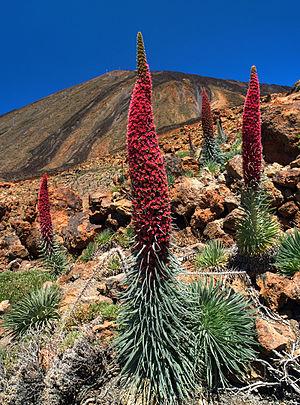
Vipérines de Ténérife (Echium wildpretii). île de Ténérife, Canaries (Espagne).
La vipérine de Tenerife est une plante herbacée bisannuelle de la famille des Boraginacées qui peut atteindre 3 mètres de hauteur. On trouve la vipérine de Tenerife dans les Cañadas du Teide.